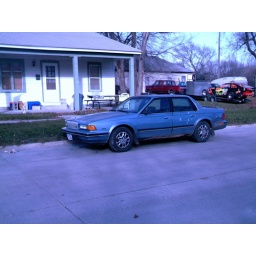
my car parked in front of my house on 17th Street.